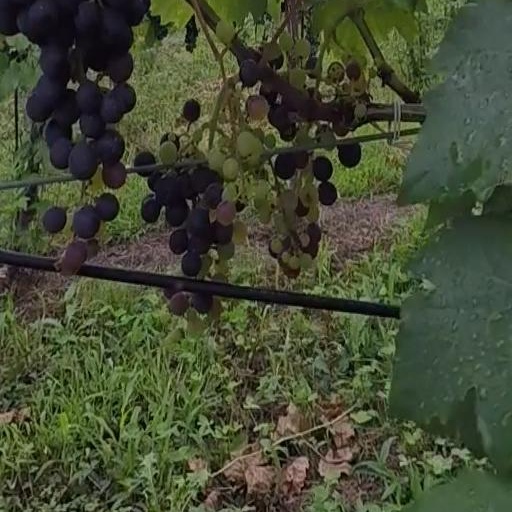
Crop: grape